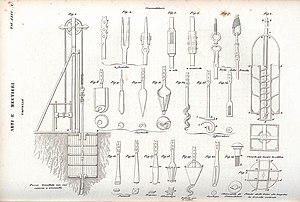
Naver (værktøj)
Naver (værktøj), 1849
Naver, der også kaldes Nav, Navbor eller Naverbor Oldnordisk nafarr; ordet sammensat af nav; grundbetydning: bor til hjulnav.